Which point is corresponding to the reference point?
Reference image:
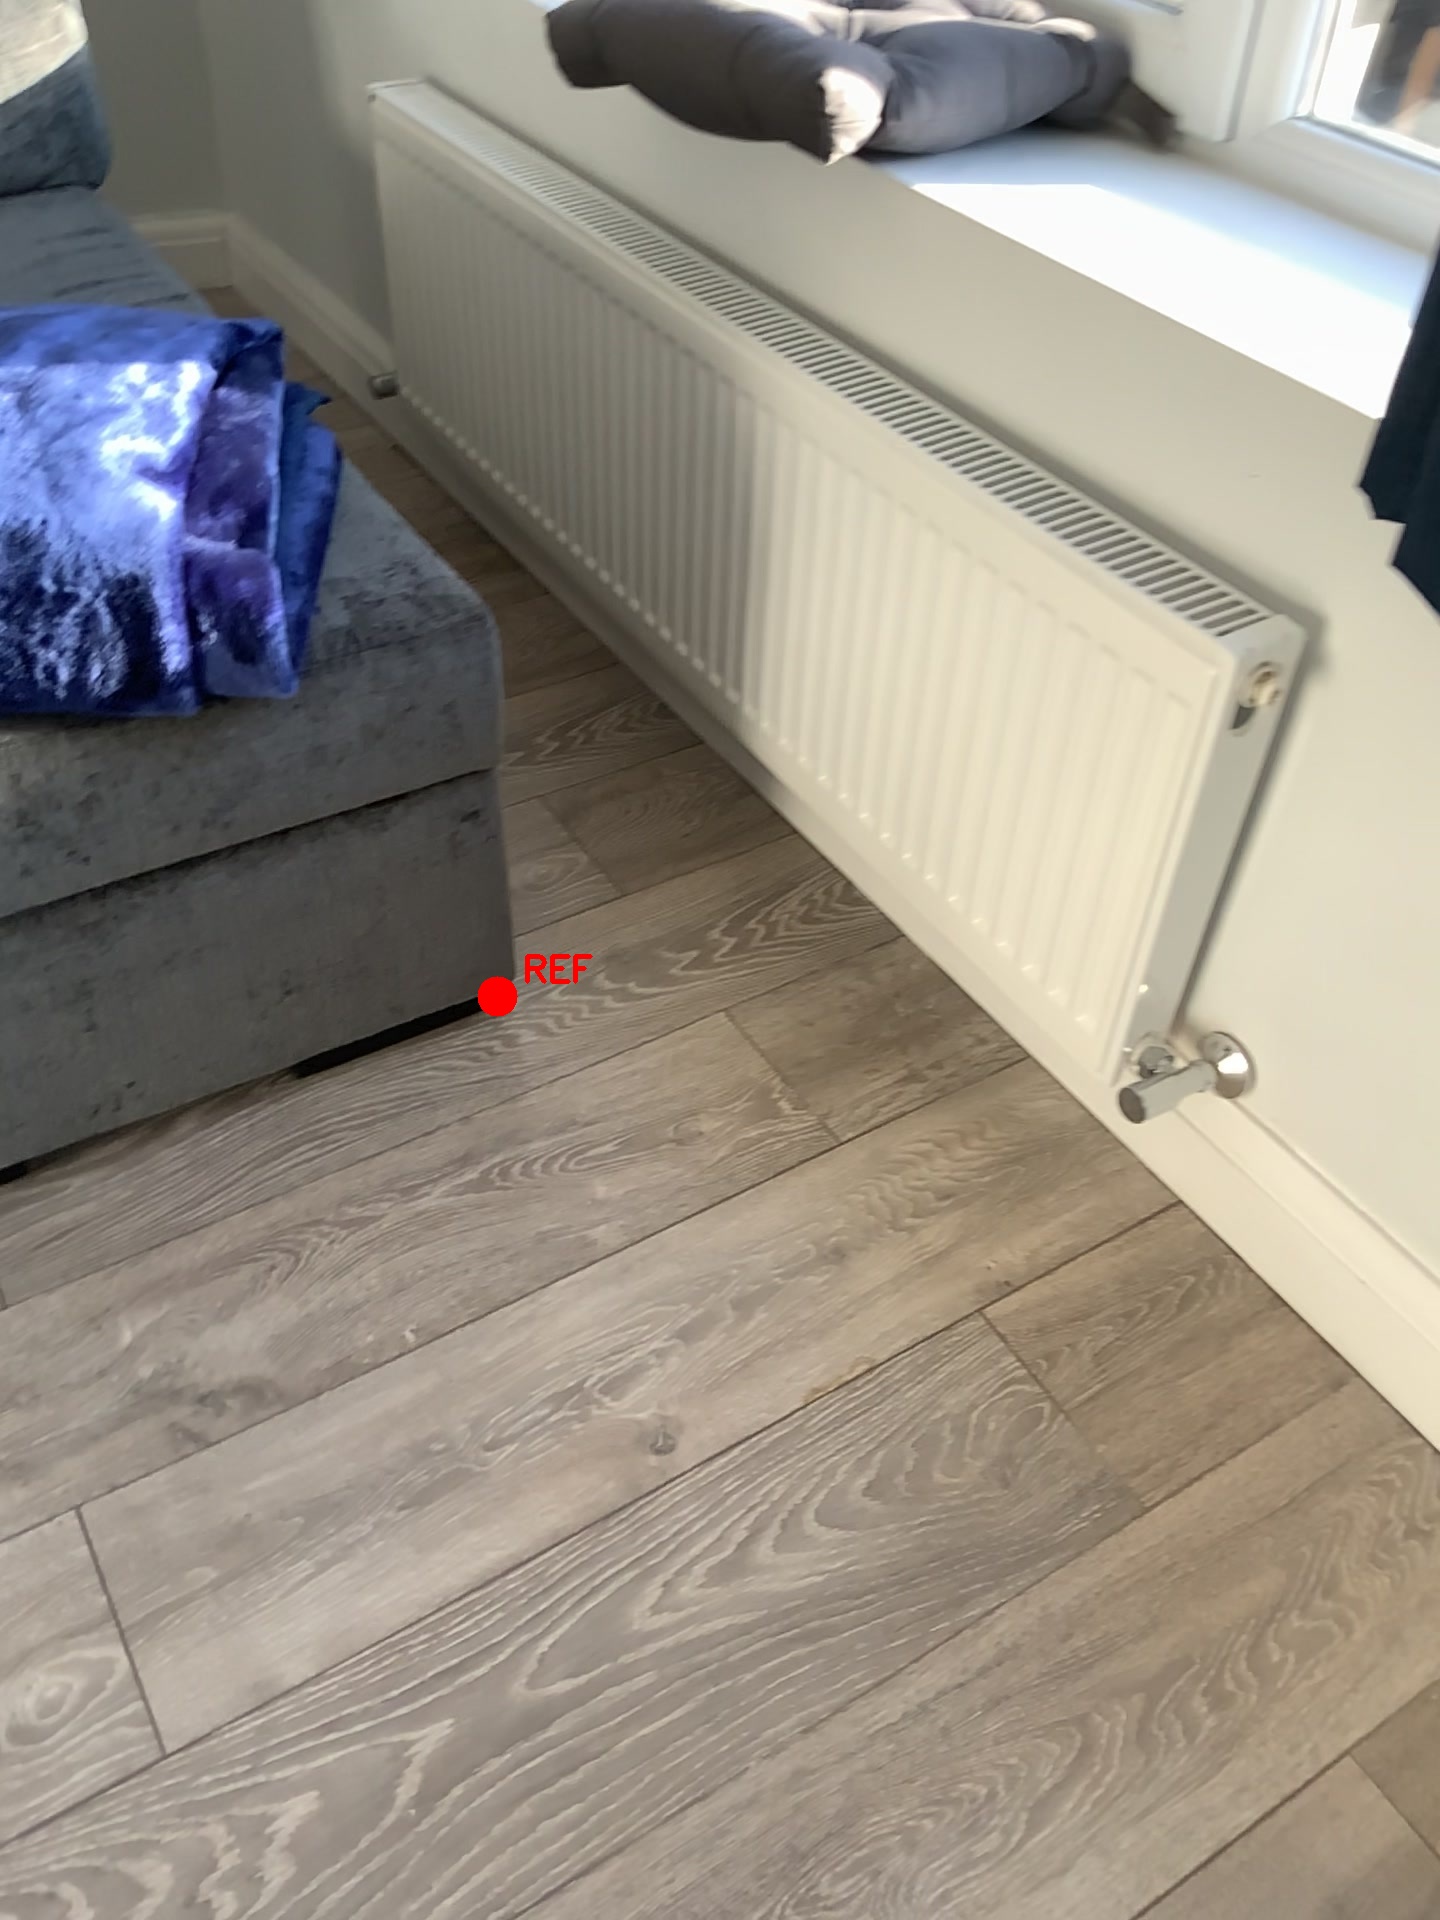
Option image:
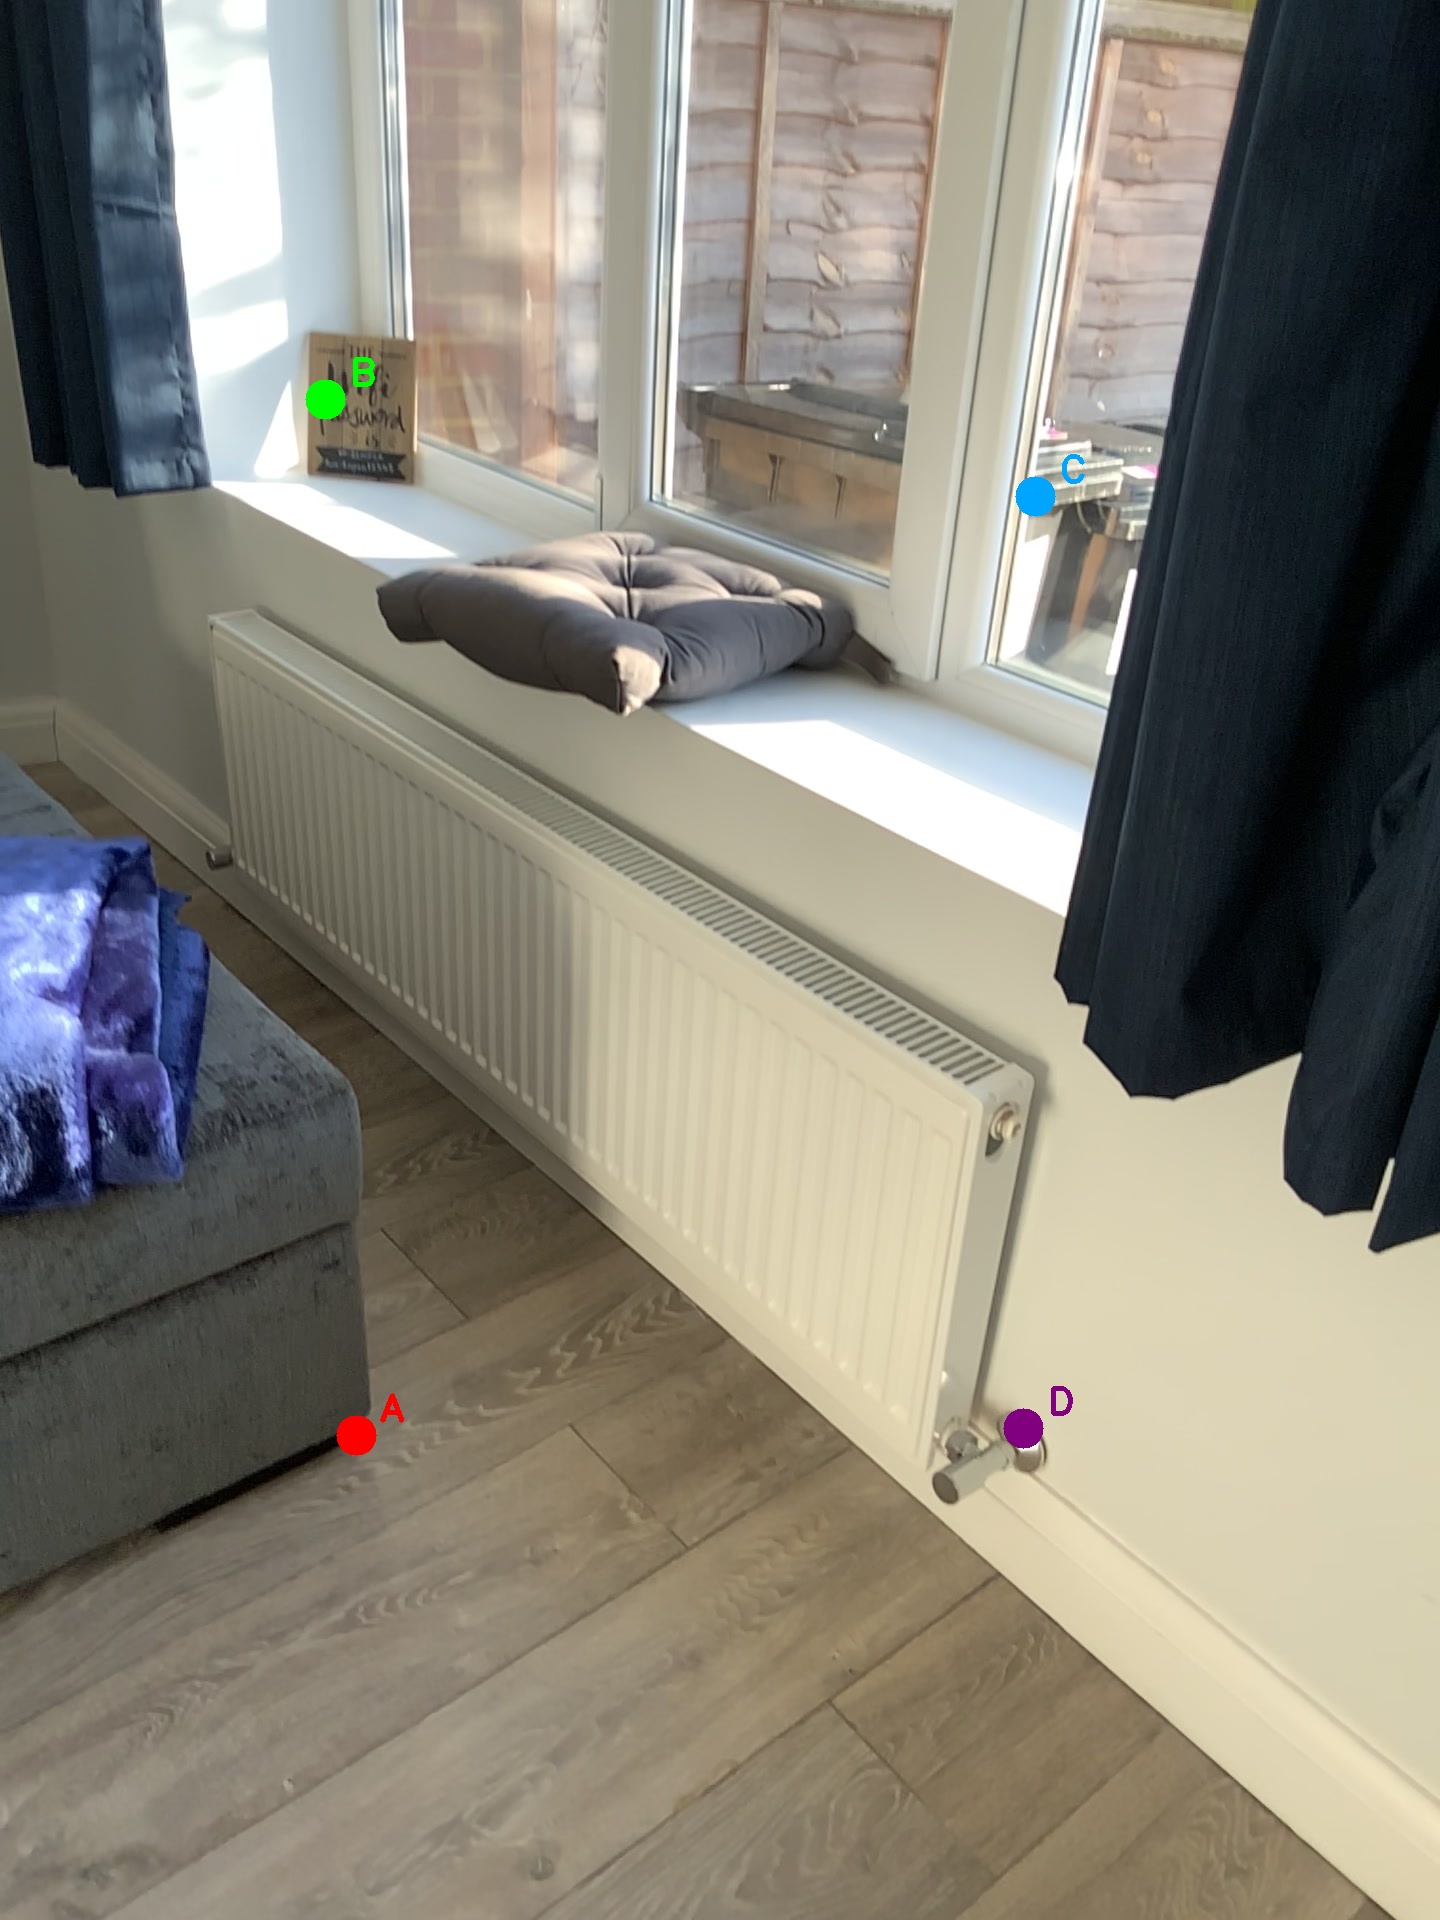
Choices:
Point A
Point B
Point C
Point D
Answer: (A)